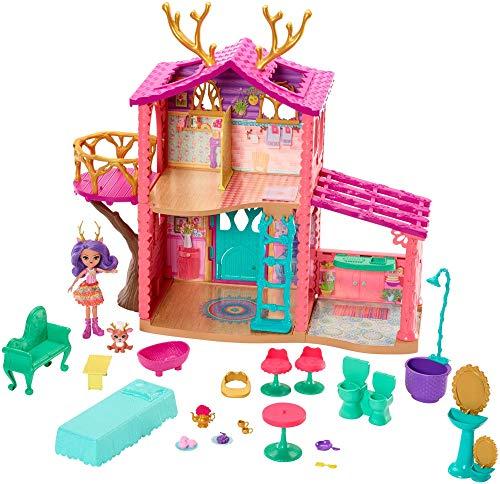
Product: Enchantimals Cozy Deer House Playset + Danessa Deer Doll & Sprint Figure
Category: Toys & Games | Dolls & Accessories | Playsets
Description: Follow Danessa Deer doll and animal-bestie Sprint deer to their home sweet home.
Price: $37.40
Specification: ProductDimensions:4x21x15inches|ItemWeight:2.2pounds|ShippingWeight:4.19pounds(Viewshippingratesandpolicies)|ASIN:B079JCJZ1R|Itemmodelnumber:FRH50|Manufacturerrecommendedage:4-8years